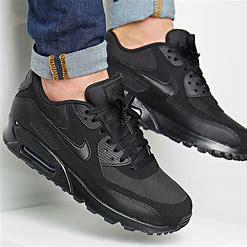
Brand: Nike
Model: Air Max 90 Essential